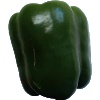
Label: green_pepper